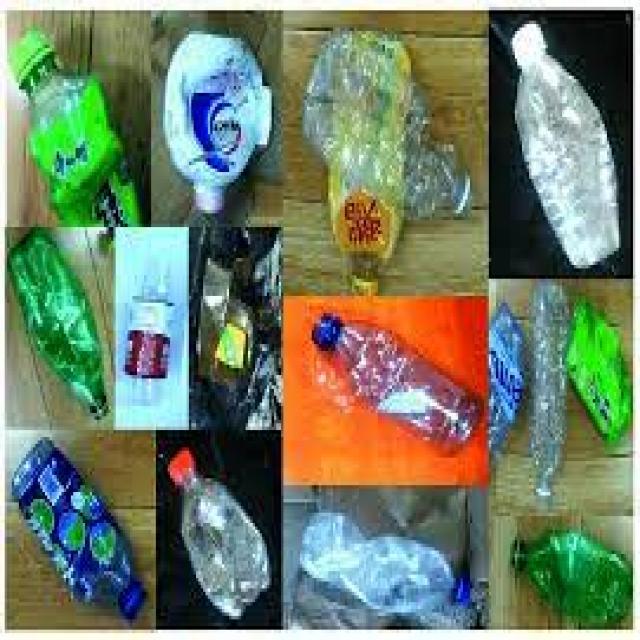
Label: Plastic